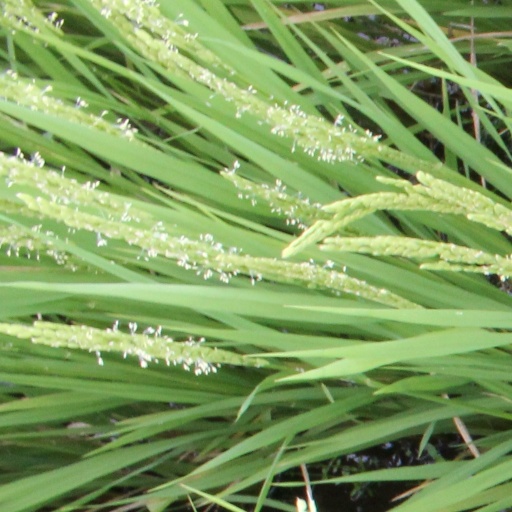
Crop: rice